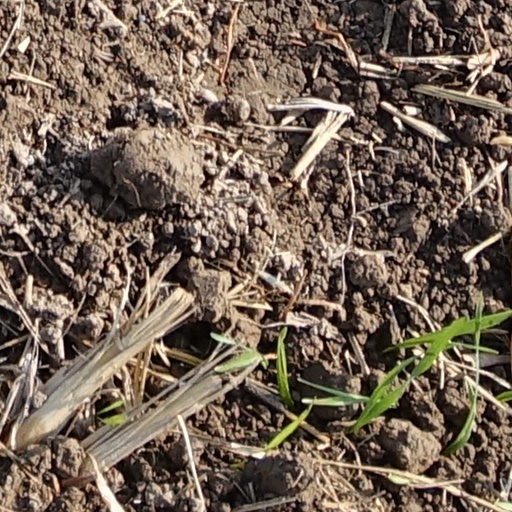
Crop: wheat